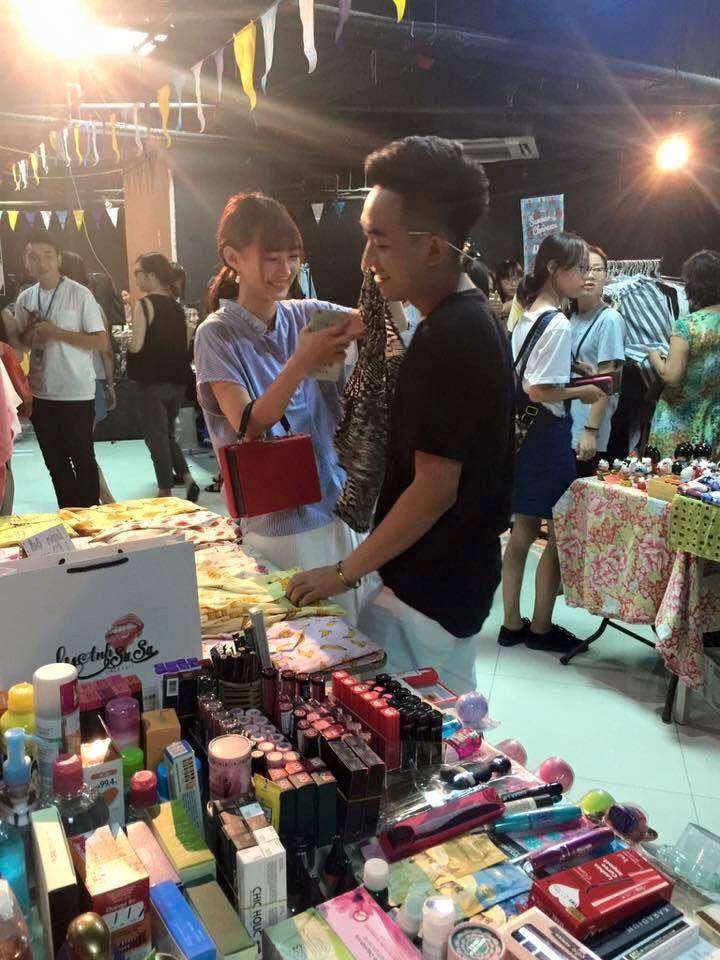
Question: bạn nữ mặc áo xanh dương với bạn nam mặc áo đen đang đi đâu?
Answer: đi tham quan ở một khu mua sắm